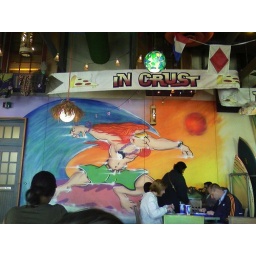
wall painting in a pizza place - &amp;quot;in crust we trust&amp;quot;